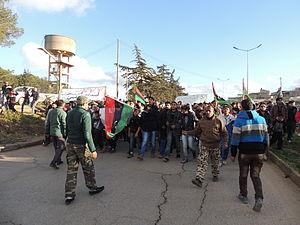
Les habitants de Shahat ont rejoint le mouvement national de manifestations contre la prolongation du mandat du congrès.[3]